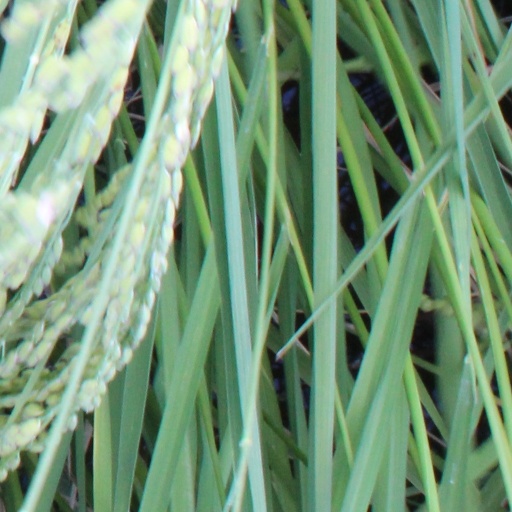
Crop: rice